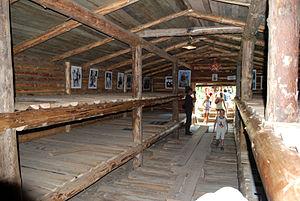
Sybirak est un mot polonais qui, comme son équivalent russe sibiryák peut qualifier tout habitant de la Sibérie, mais qui désigne plus particulièrement les Polonais emprisonnées ou exilés en Sibérie, voire même ceux envoyés dans l'Arctique russe ou dans le Kazakhstan pendant les années 40.